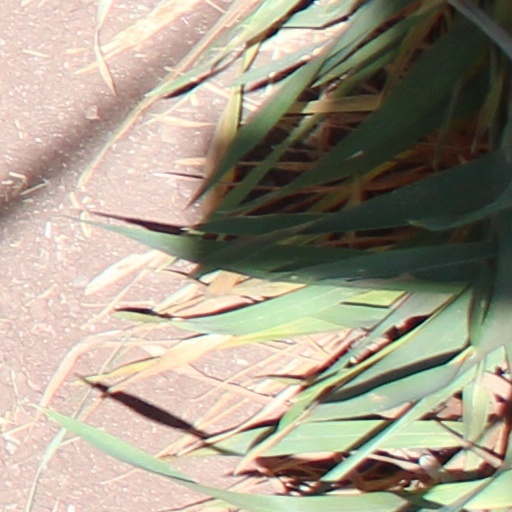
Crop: wheat